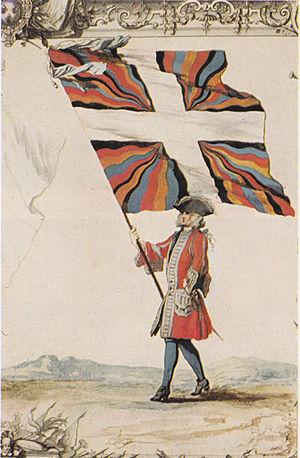
Cet article présente et étudie les drapeaux et uniformes des régiments étrangers au service de l'Ancien Régime au XVIIIᵉ siècle. À cette époque de l'Histoire de France, les armées du Royaume de France ont eu régulièrement recours à des troupes recrutées à l'étranger. Si les suisses sont les plus connues, de nombreuses autres formations peuvent être comptées.
Les Gardes suisses, également appelés régiment des Gardes suisses, sont un régiment d’infanterie suisse servant les rois de France de 1616 à 1830, exception faite de la période allant de 1792 à 1815 lors de laquelle l'unité n'existe plus.